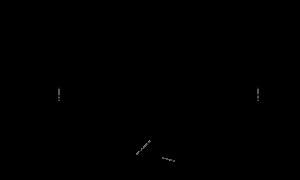
Le terme de ballast désigne n'importe quel composant électrique utilisé pour limiter le courant dans un circuit électrique.